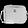
Label: Bag